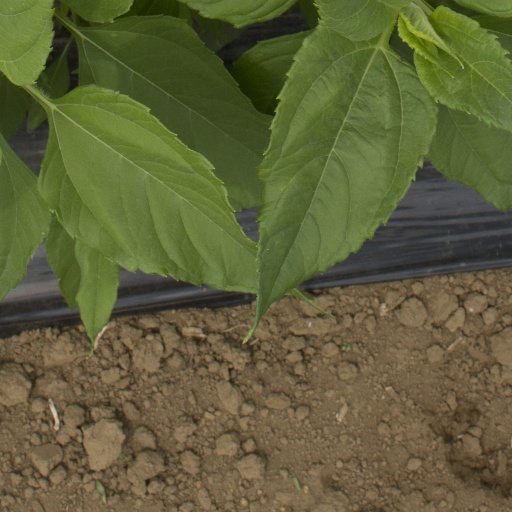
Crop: Jerusalem artichoke